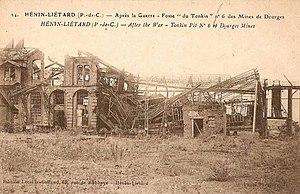
Fosse n° 6 des mines de Dourges
La fosse nᵒ 6 dite Henriette de Clercq ou fosse du Tonkin de la Compagnie des mines de Dourges est un ancien charbonnage du Bassin minier du Nord-Pas-de-Calais, situé à Hénin-Beaumont. Le puits est commencé en mai 1885 et commence à extraire en 1888. Des cités sont bâties à proximité de la fosse. Un terril nᵒ 90, 6 Est de Dourges, est édifié à l'est du carreau de fosse. La fosse nᵒ 6 bis est ouverte sur un autre carreau au sud-sud-ouest en 1906. La fosse nᵒ 6 est détruite durant la Première Guerre mondiale. Elle l'est de nouveau durant la Seconde Guerre mondiale, à cause de sa proximité avec les lignes de Lens à Ostricourt et d'Hénin-Beaumont à Bauvin - Provin.
La Compagnie des mines de Dourges est une compagnie minière qui a exploité la houille dans le Bassin minier du Nord-Pas-de-Calais à partir de 1856, date à laquelle la fosse nᵒ 2 a commencé à produire. Les premiers travaux pour une fosse nᵒ 1 ont débuté en 1850, mais quatre ans plus tard, le puits menace de s'effondrer. Le puits nᵒ 2 est donc entrepris, toujours à Hénin-Beaumont à cinquante mètres de l'avaleresse. Puis sont successivement ouvertes la fosse nᵒ 3 à Hénin-Beaumont et nᵒ 4 à Noyelles-Godault. L'avaleresse nᵒ 5, dans cette même commune, est un échec. Les fosses nᵒˢ 6 et 6 bis sont ensuite entreprises sur deux carreaux différents à Hénin-Beaumont et la fosse nᵒ 7 - 7 bis à Montigny-en-Gohelle. C'est à cette même période, dans les années 1890 - 1900 que les fosses nᵒˢ 2, 3 et 4 se dotent d'un puits bis.